Ron Meagher

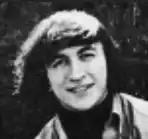
Meagher in 1965

Ron Meagher (born October 2, 1941) is an American musician, best known as the bassist of the rock band The Beau Brummels.